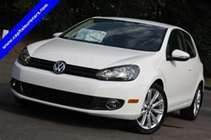
Car model: 2012 Volkswagen Golf Hatchback